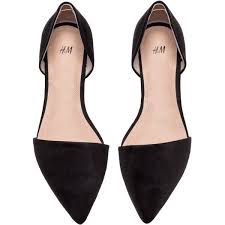
Label: Ballet Flat